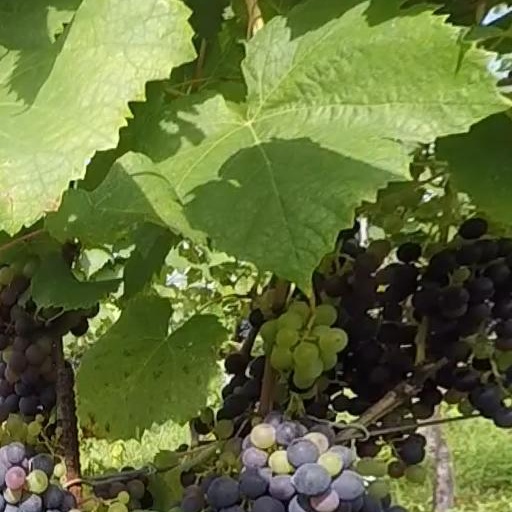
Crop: grape